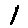
Label: 1